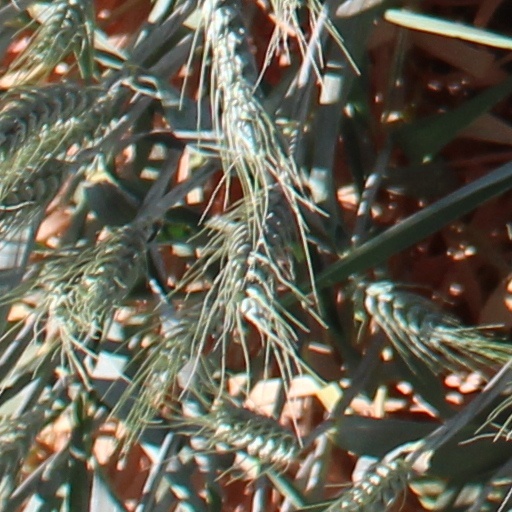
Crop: wheat